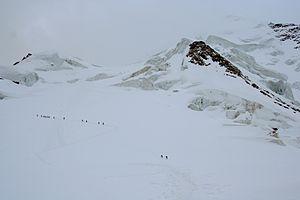
Le glacier Pers est un glacier de la chaîne de la Bernina. Il se situe dans le canton des Grisons en haute-Engadine.